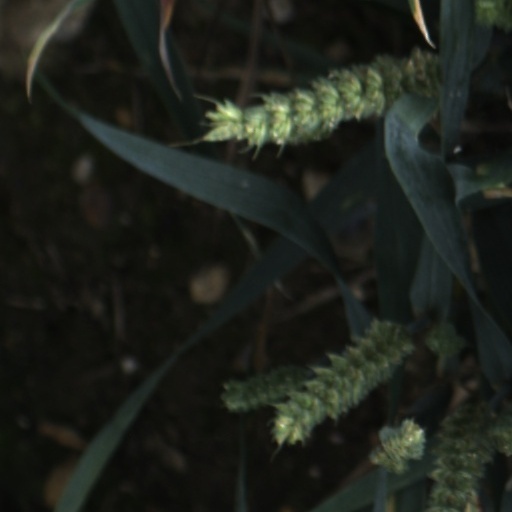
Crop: wheat